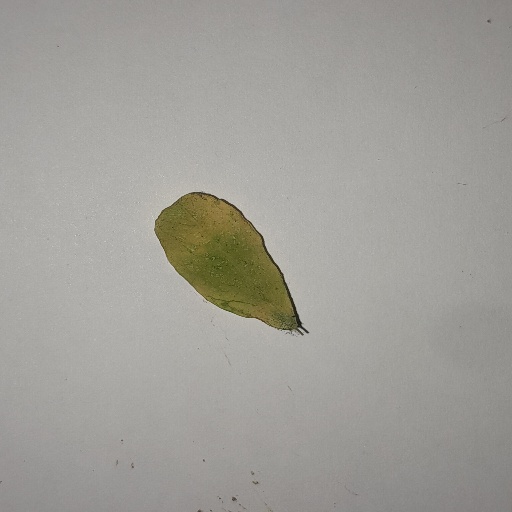
Species: Sojina
Leaf condition: Yellow Leaf